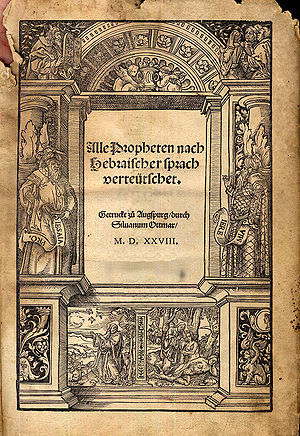
Hans Denck
Hans Dencks og Ludwig Hätzers oversættelse af Profeterne
Hans Denck var en tysk teolog og en ledende skikkelse af døberbevægelsen under Reformationen.